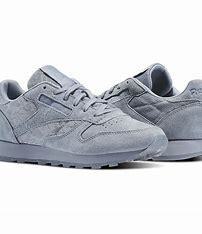
Brand: Reebok
Model: Cl Lthr